Self-Realization Fellowship Lake Shrine

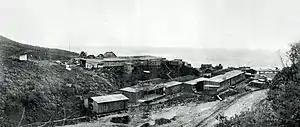
Santa Ynez Canyon motion picture studio development, circa 1910–1916.

For a period of time hence, the property was used as a sand, rock, and gravel quarry before it was later purchased by Los Angeles real-estate magnate Alphonzo Bell Sr. In 1927, the surrounding hillsides were hydraulically graded to fill the canyon, with the intention to completely level it for future development. However, the earth-moving project was never completed, which left a large basin in an unleveled portion of the canyon that subsequently filled to a depth of with water from four (hot and cold) springs within the vicinity. The became known as Lake Santa Ynez; the only spring-fed lake within the City of Los Angeles.